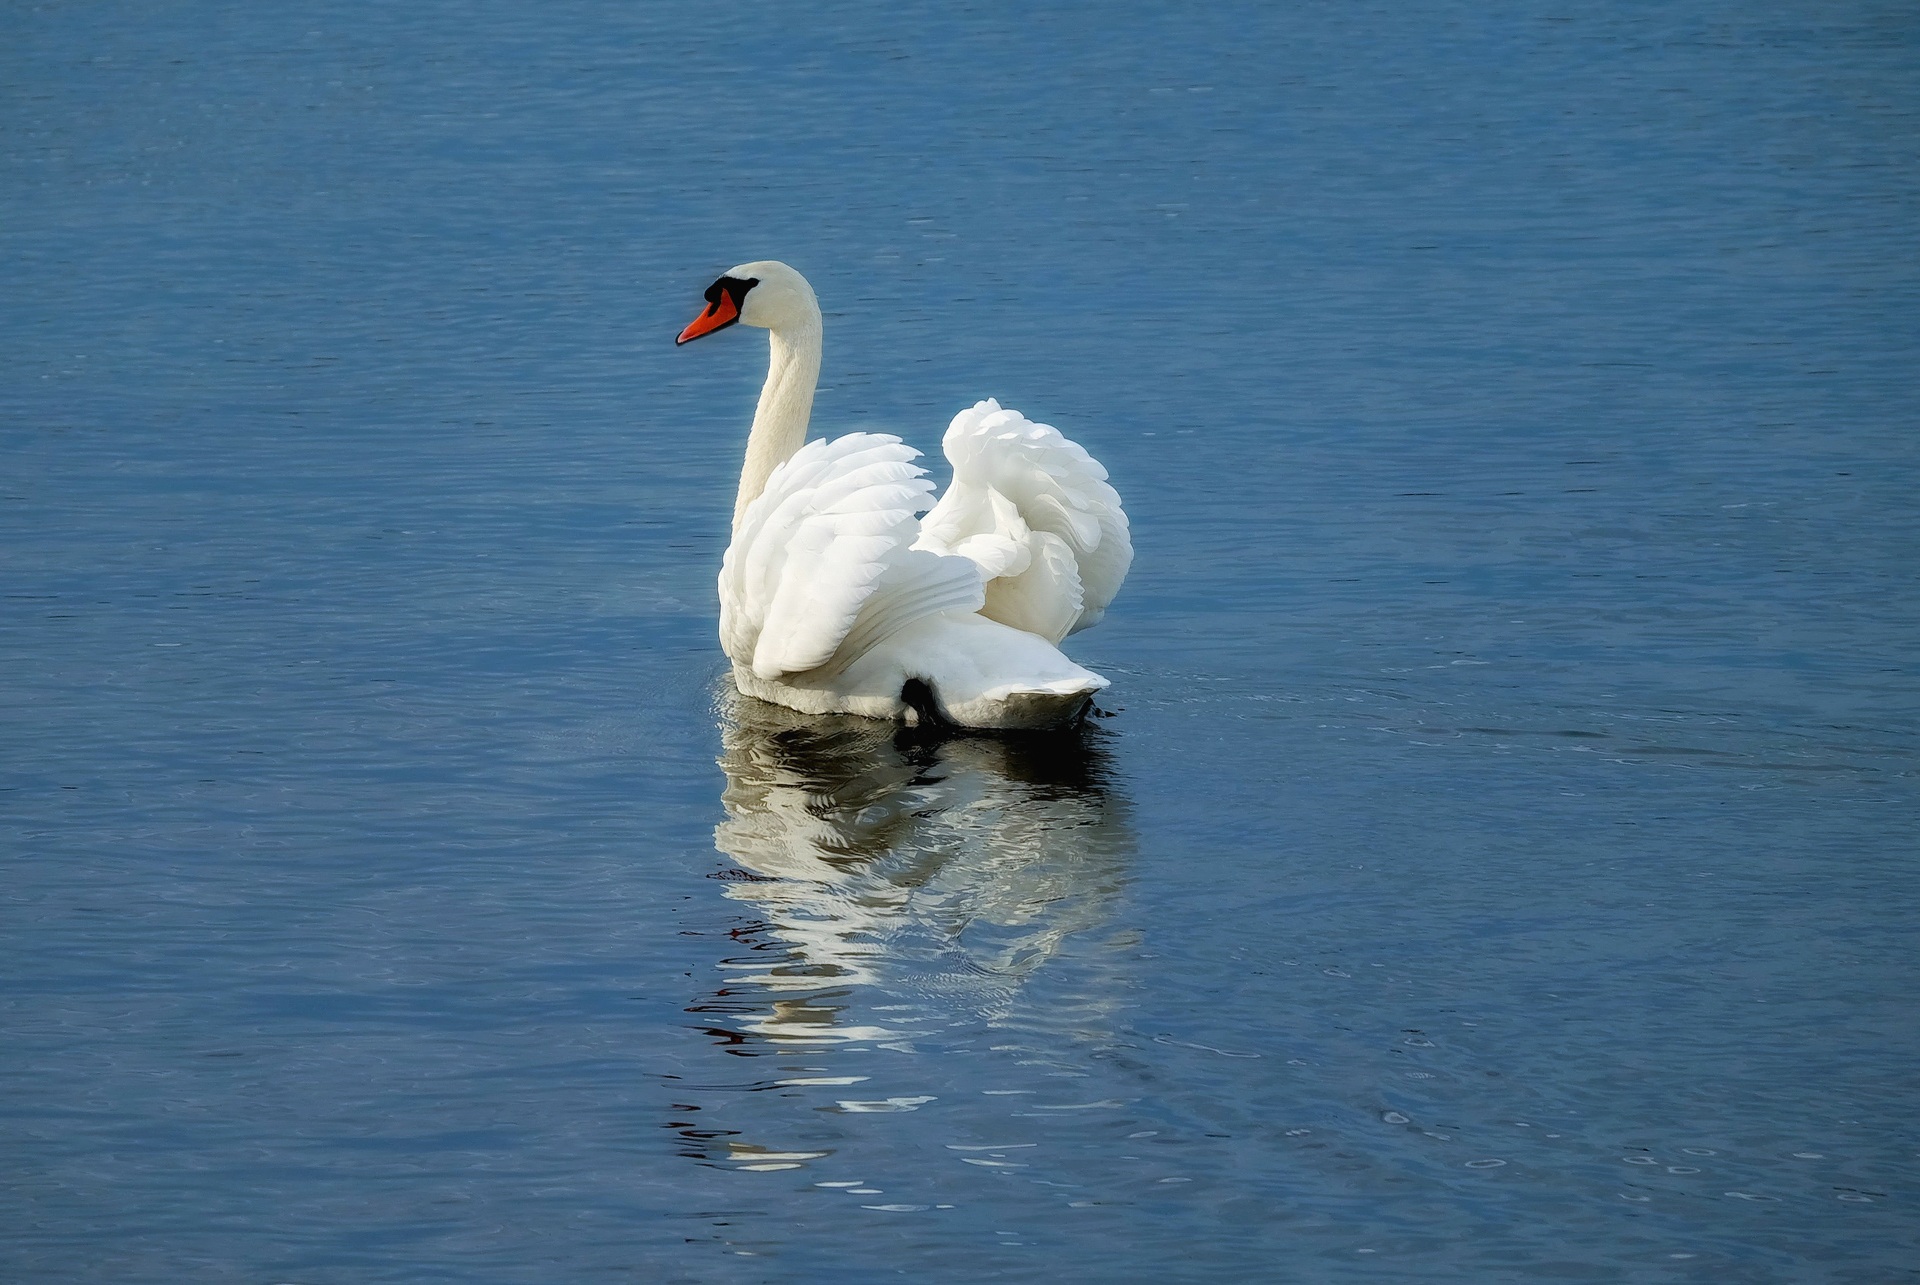
water, bird, wing, animal, river, reflection, beak, fauna, swan, vertebrate, waterfowl, water bird, mirroring, ducks geese and swans